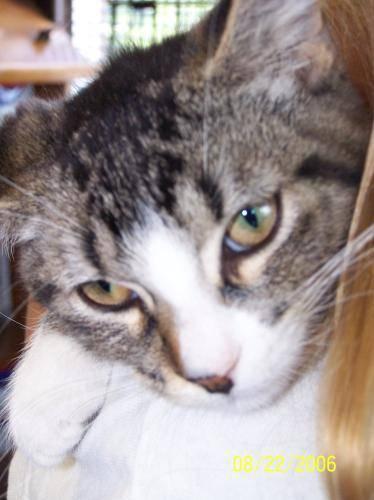
cat